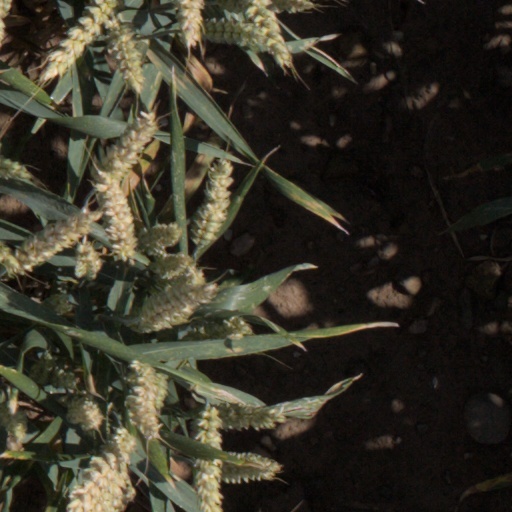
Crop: wheat